Virtual Weapon

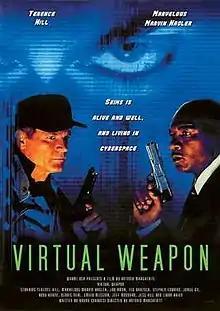

Virtual Weapon (also known as "Cyberflic") is a 1997 Italian comedy-science fiction film, directed by Antonio Margheriti.